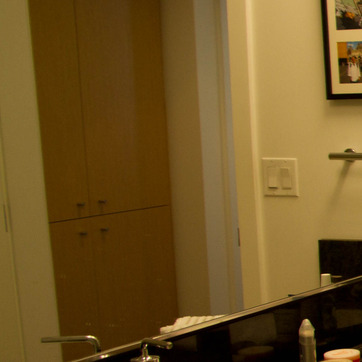
Material: mirror